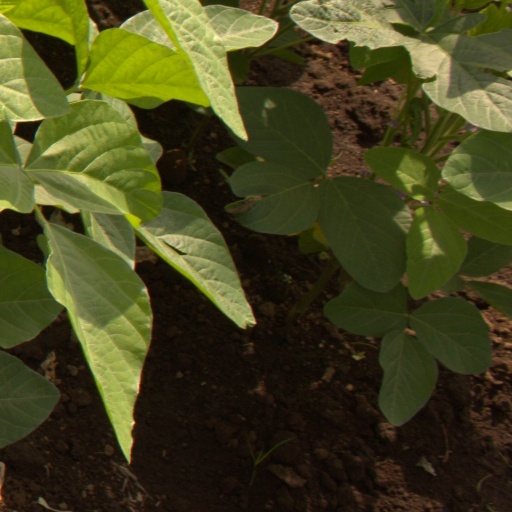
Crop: soybean